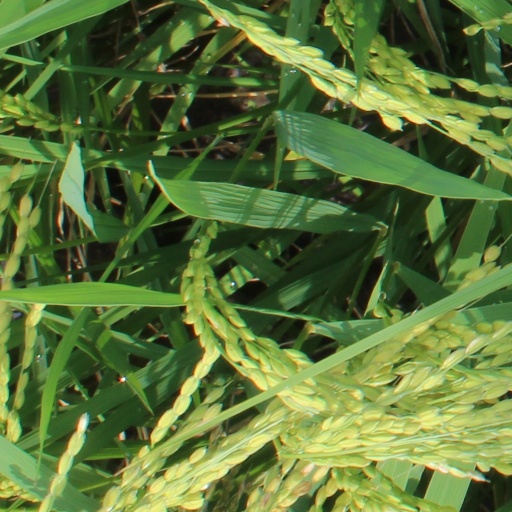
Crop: rice